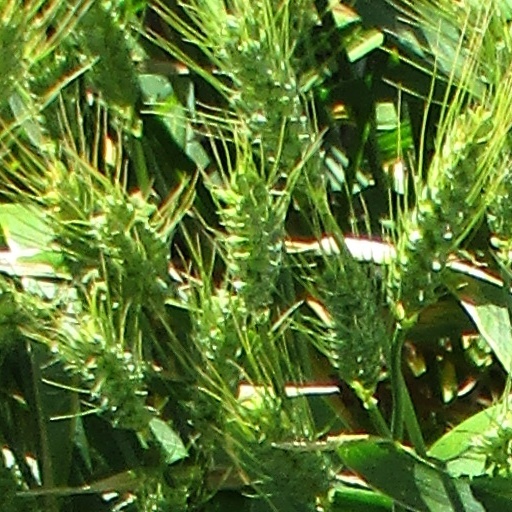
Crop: wheat